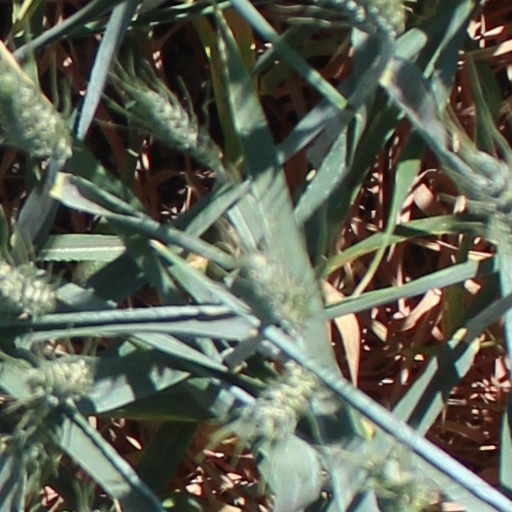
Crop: wheat